Chŏng Mongju

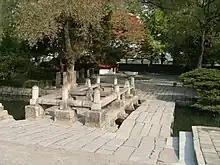
Sonjuk Bridge in Kaesong where Chŏng Mongju was assassinated

Chŏng Mongju (January 13, 1337 – May 4, 1392), also known by his art name P'oŭn, was a Korean statesman, diplomat, philosopher, poet, calligrapher and reformist of the Goryeo period. He was a major figure of opposition to the transition from the Goryeo (918–1392) to Joseon (1392–1897) periods.